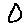
Label: 0